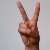
The image shows a hand gesture representing the letter 'V' in Indian Sign Language.